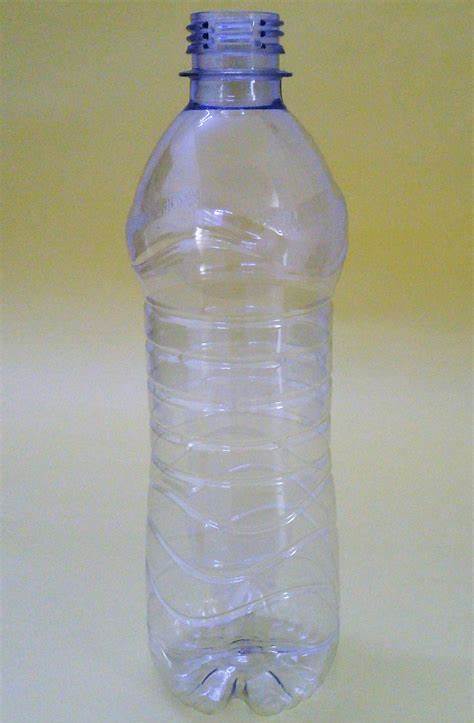
Waste category: plastic